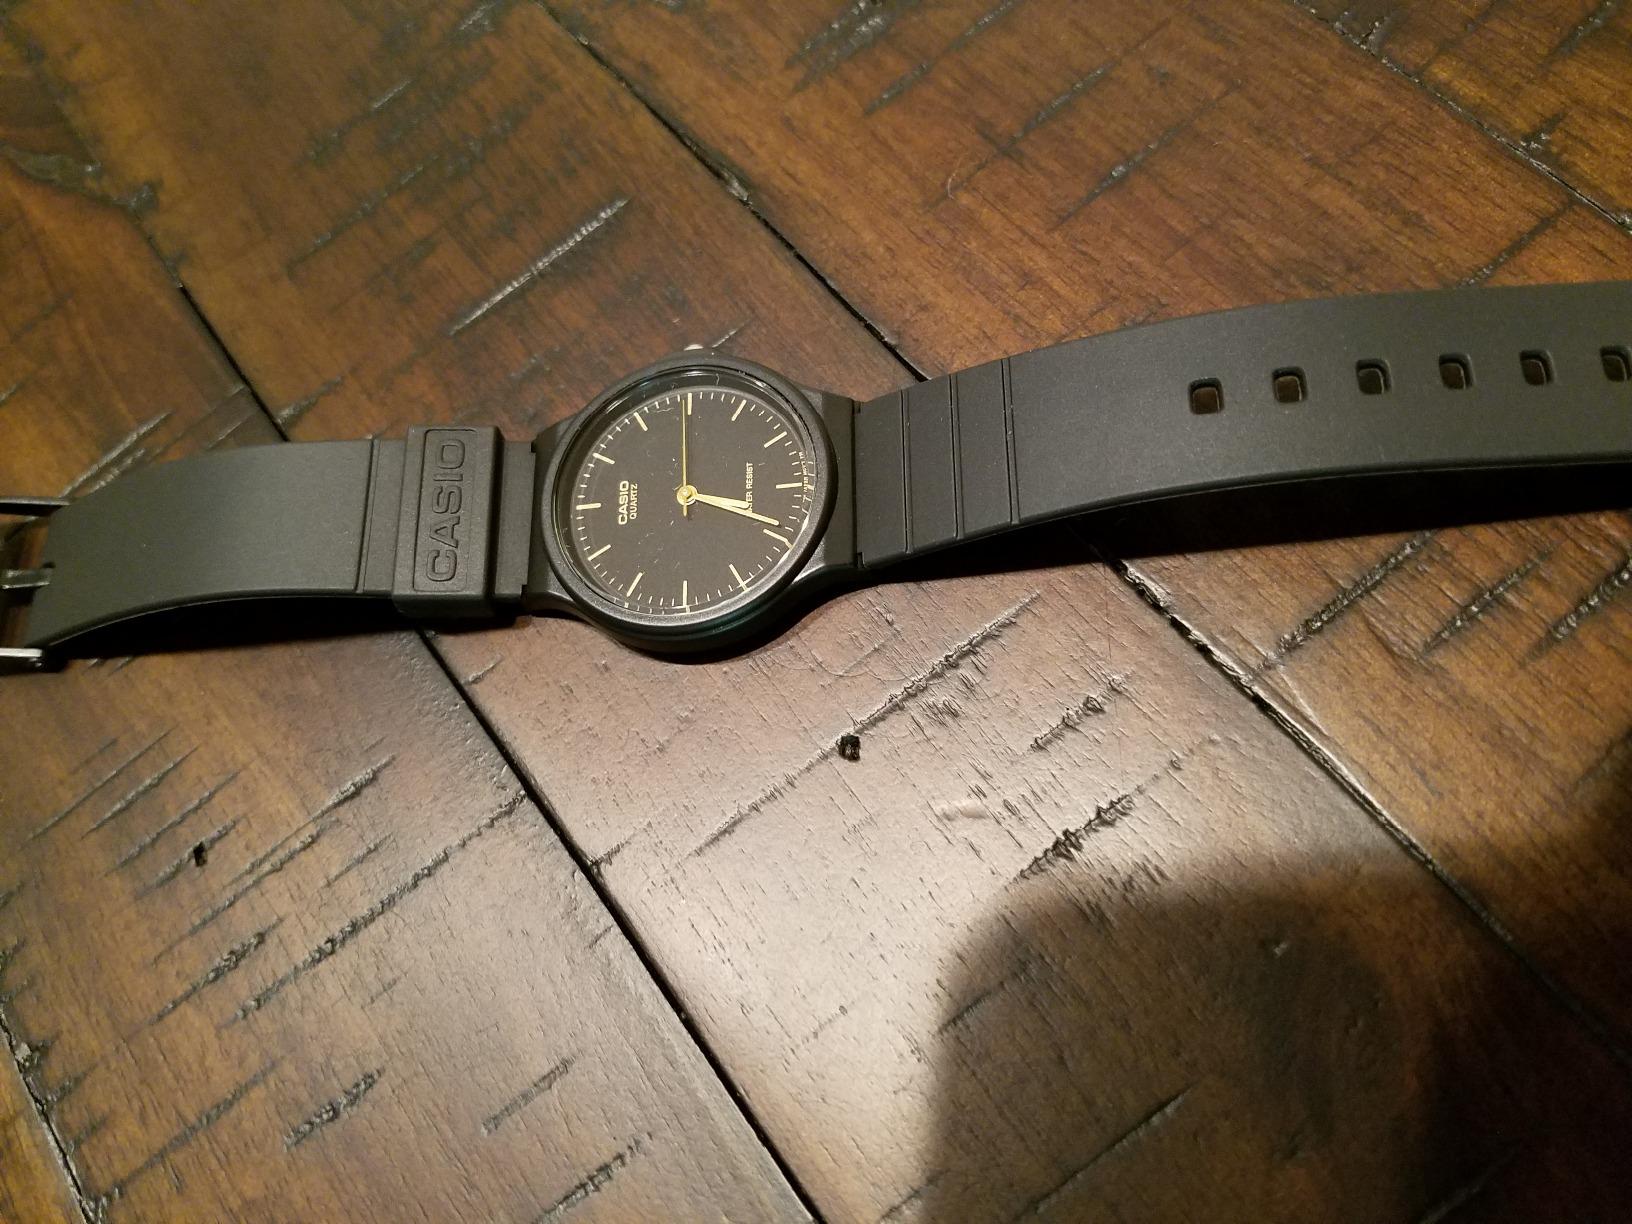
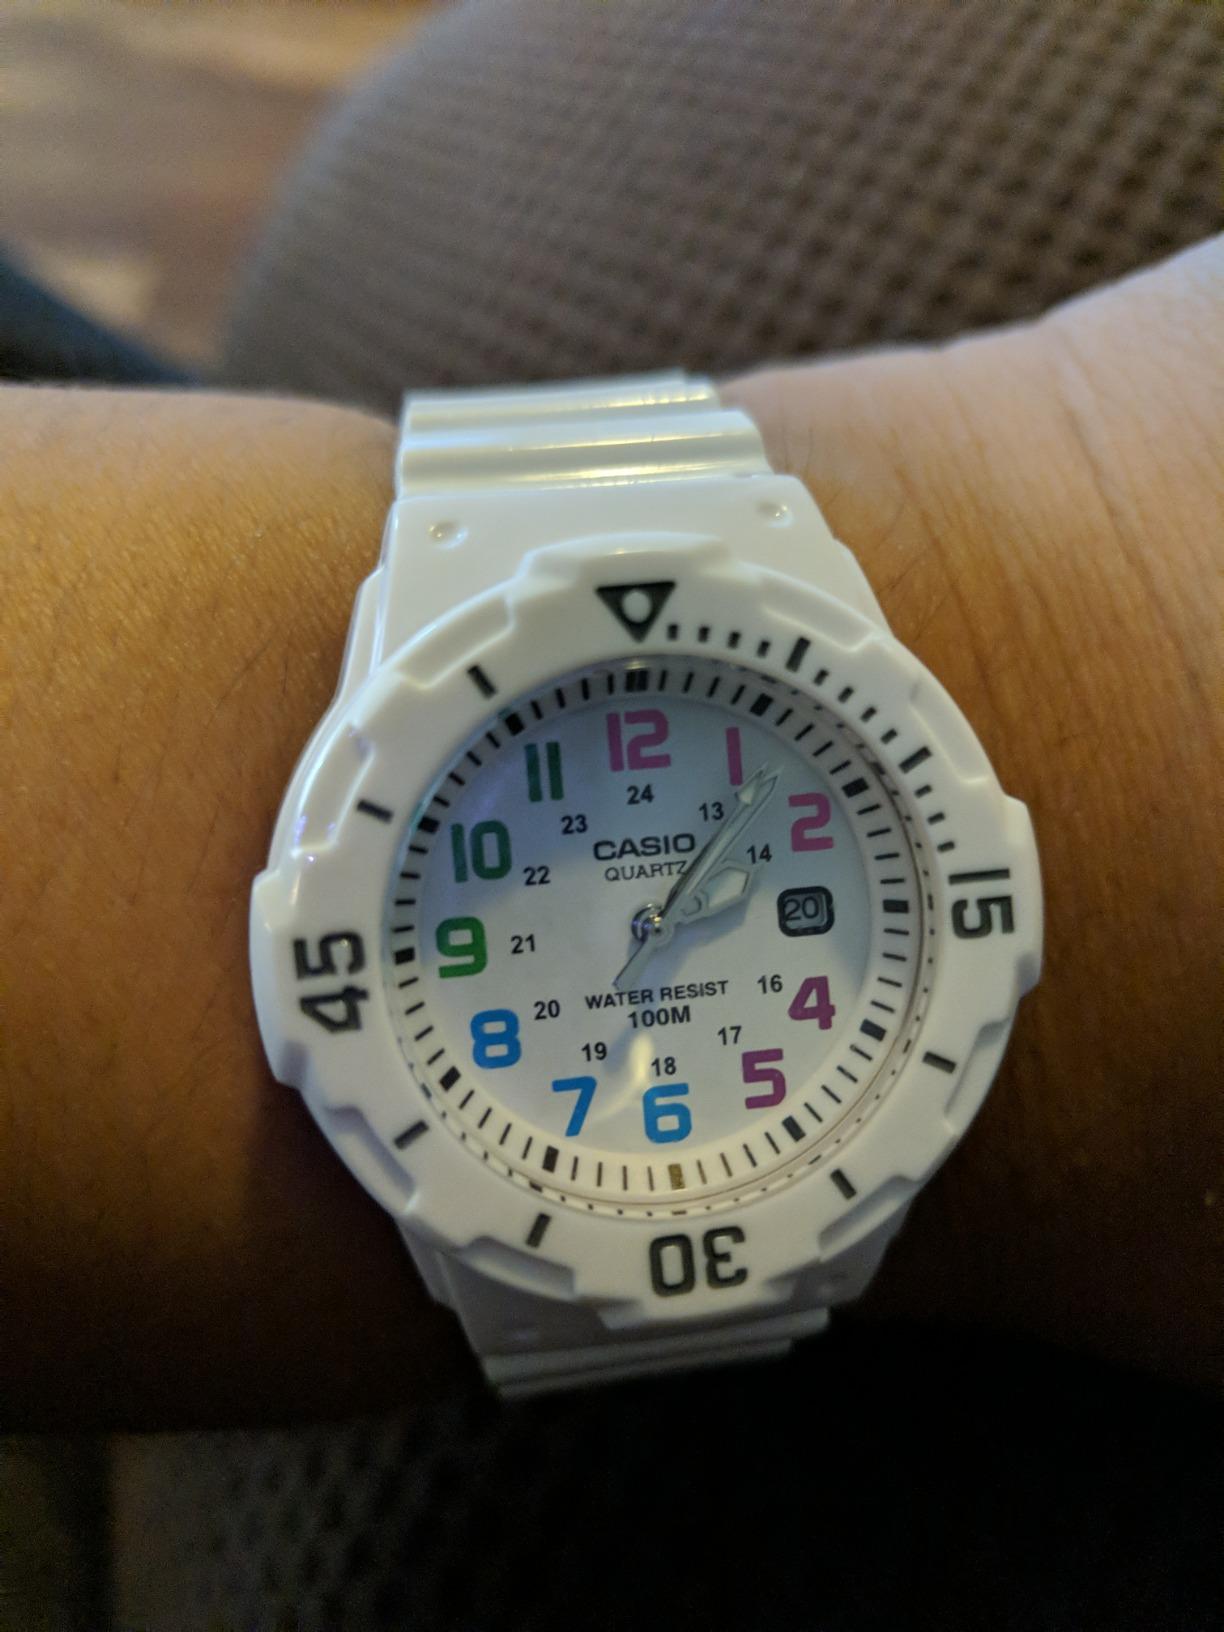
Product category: accessories_watch
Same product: no